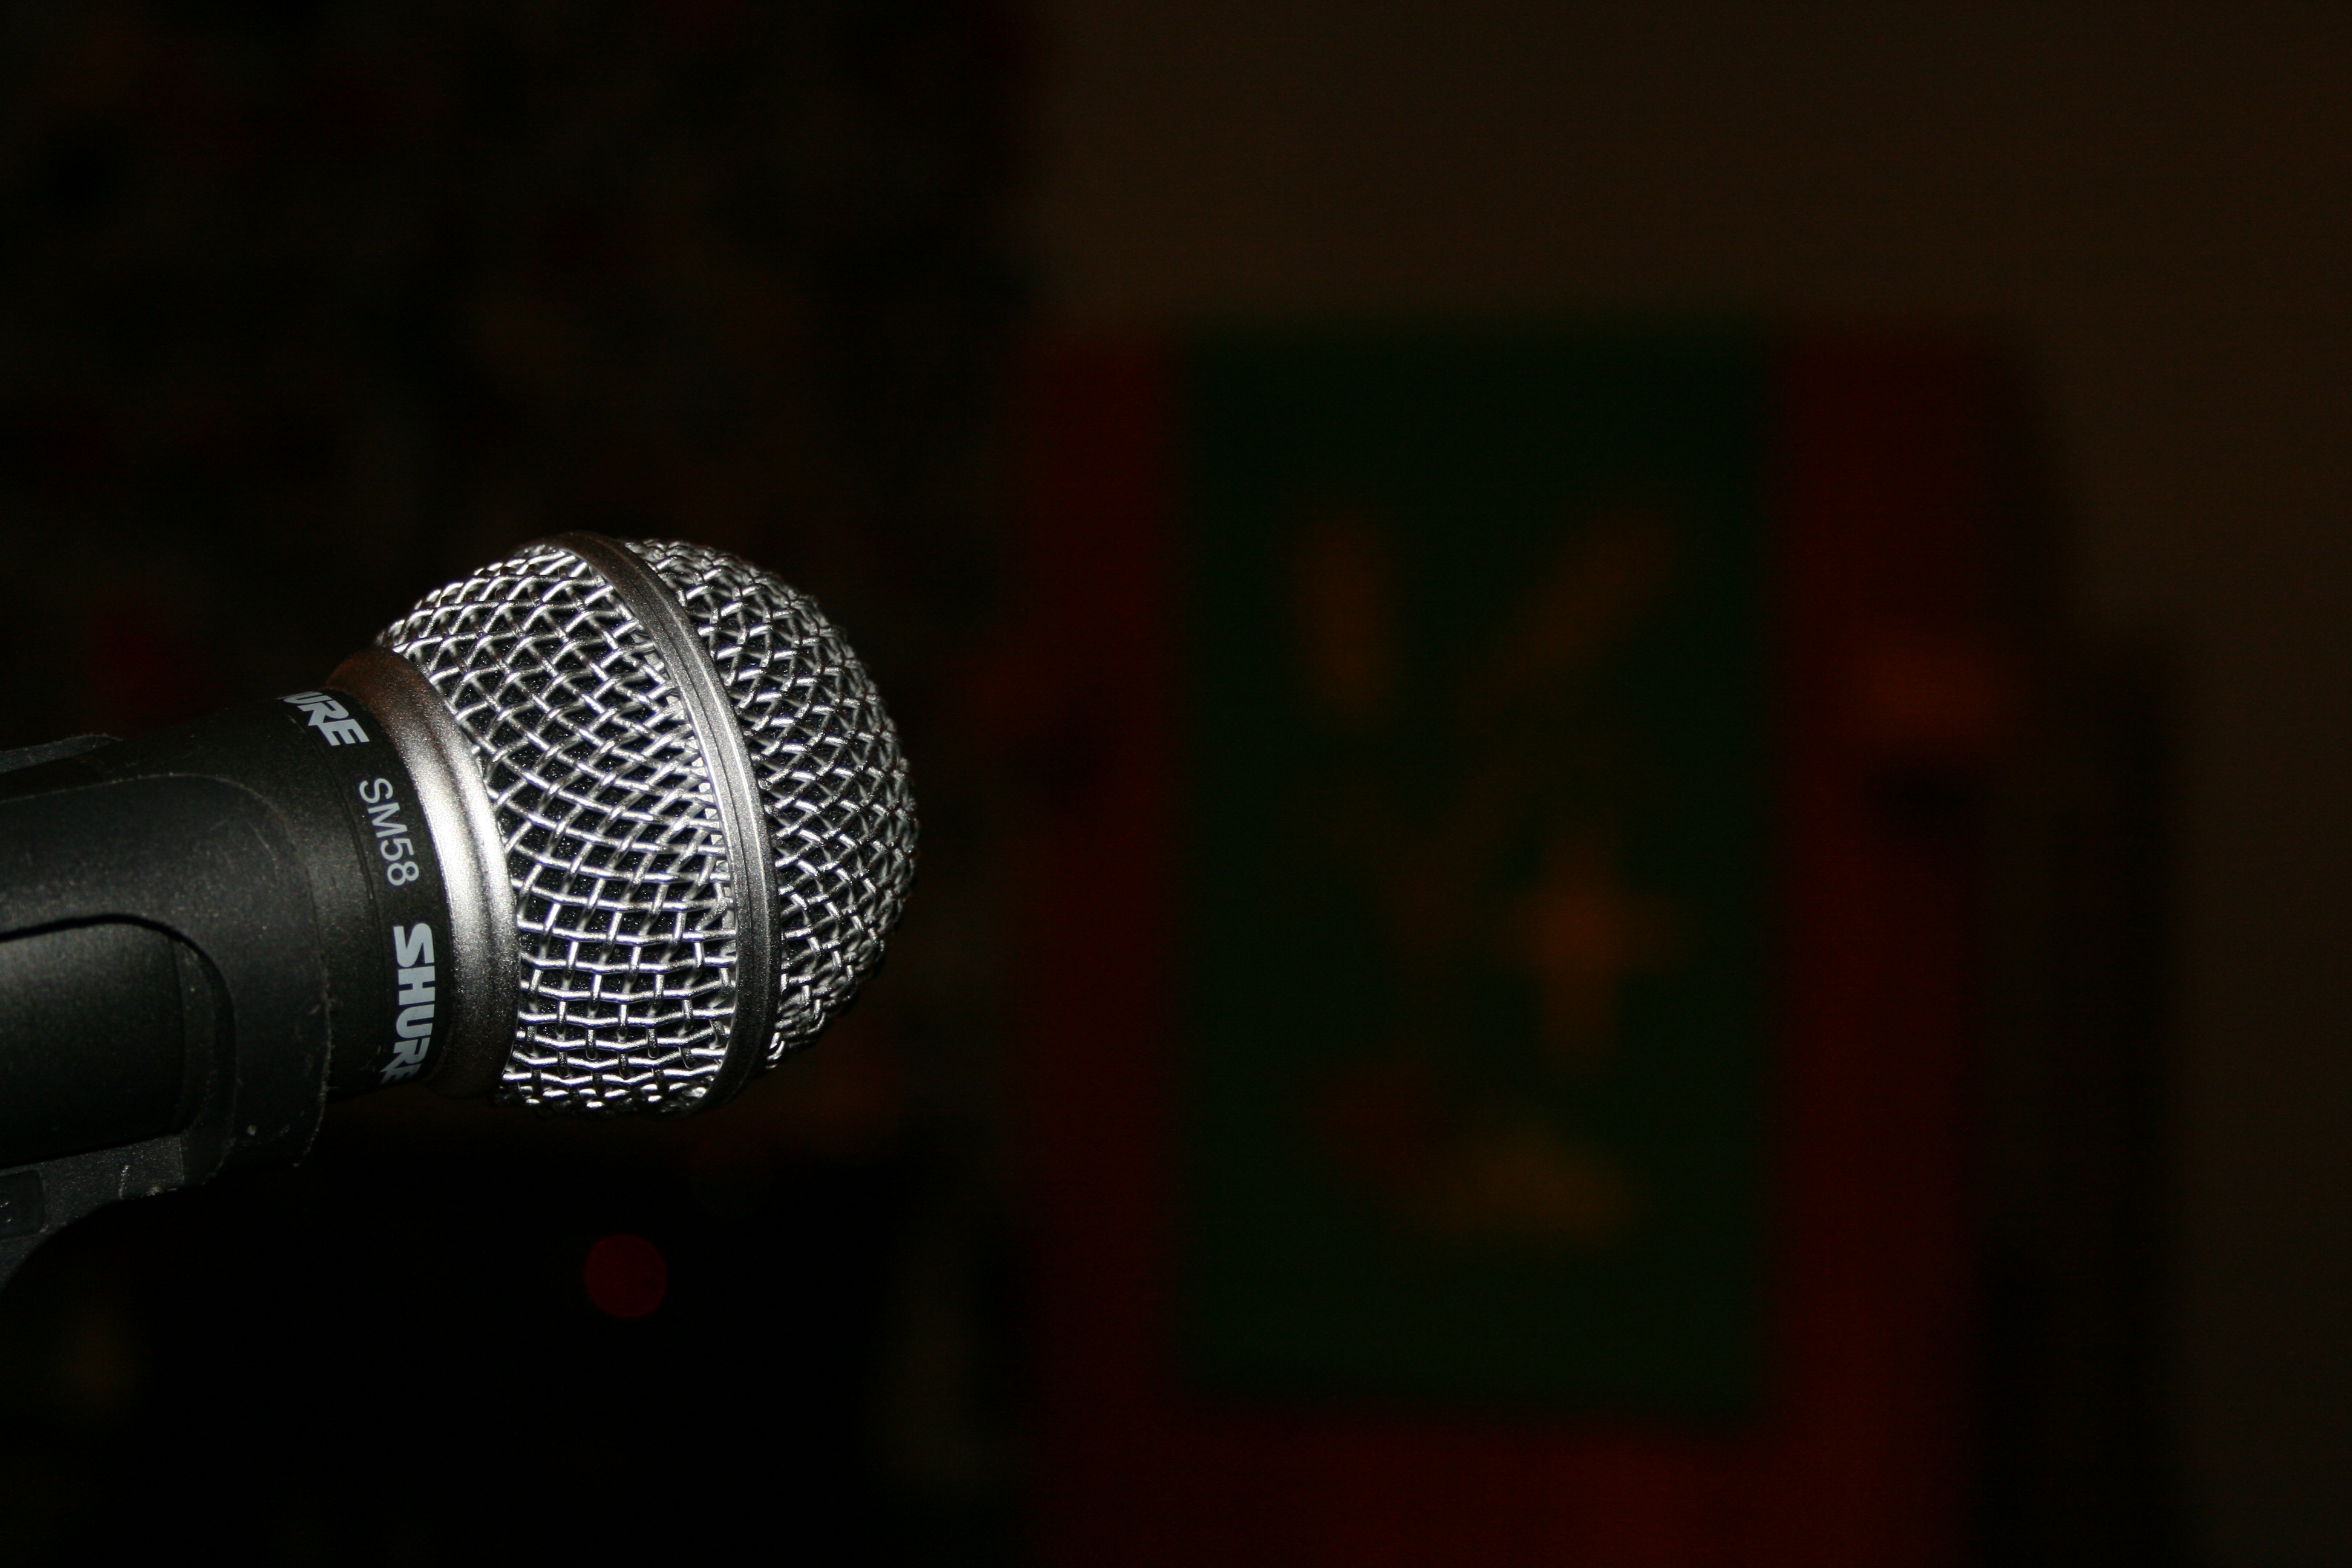
technology, microphone, gadget, micro, audio, audio equipment, electronic device